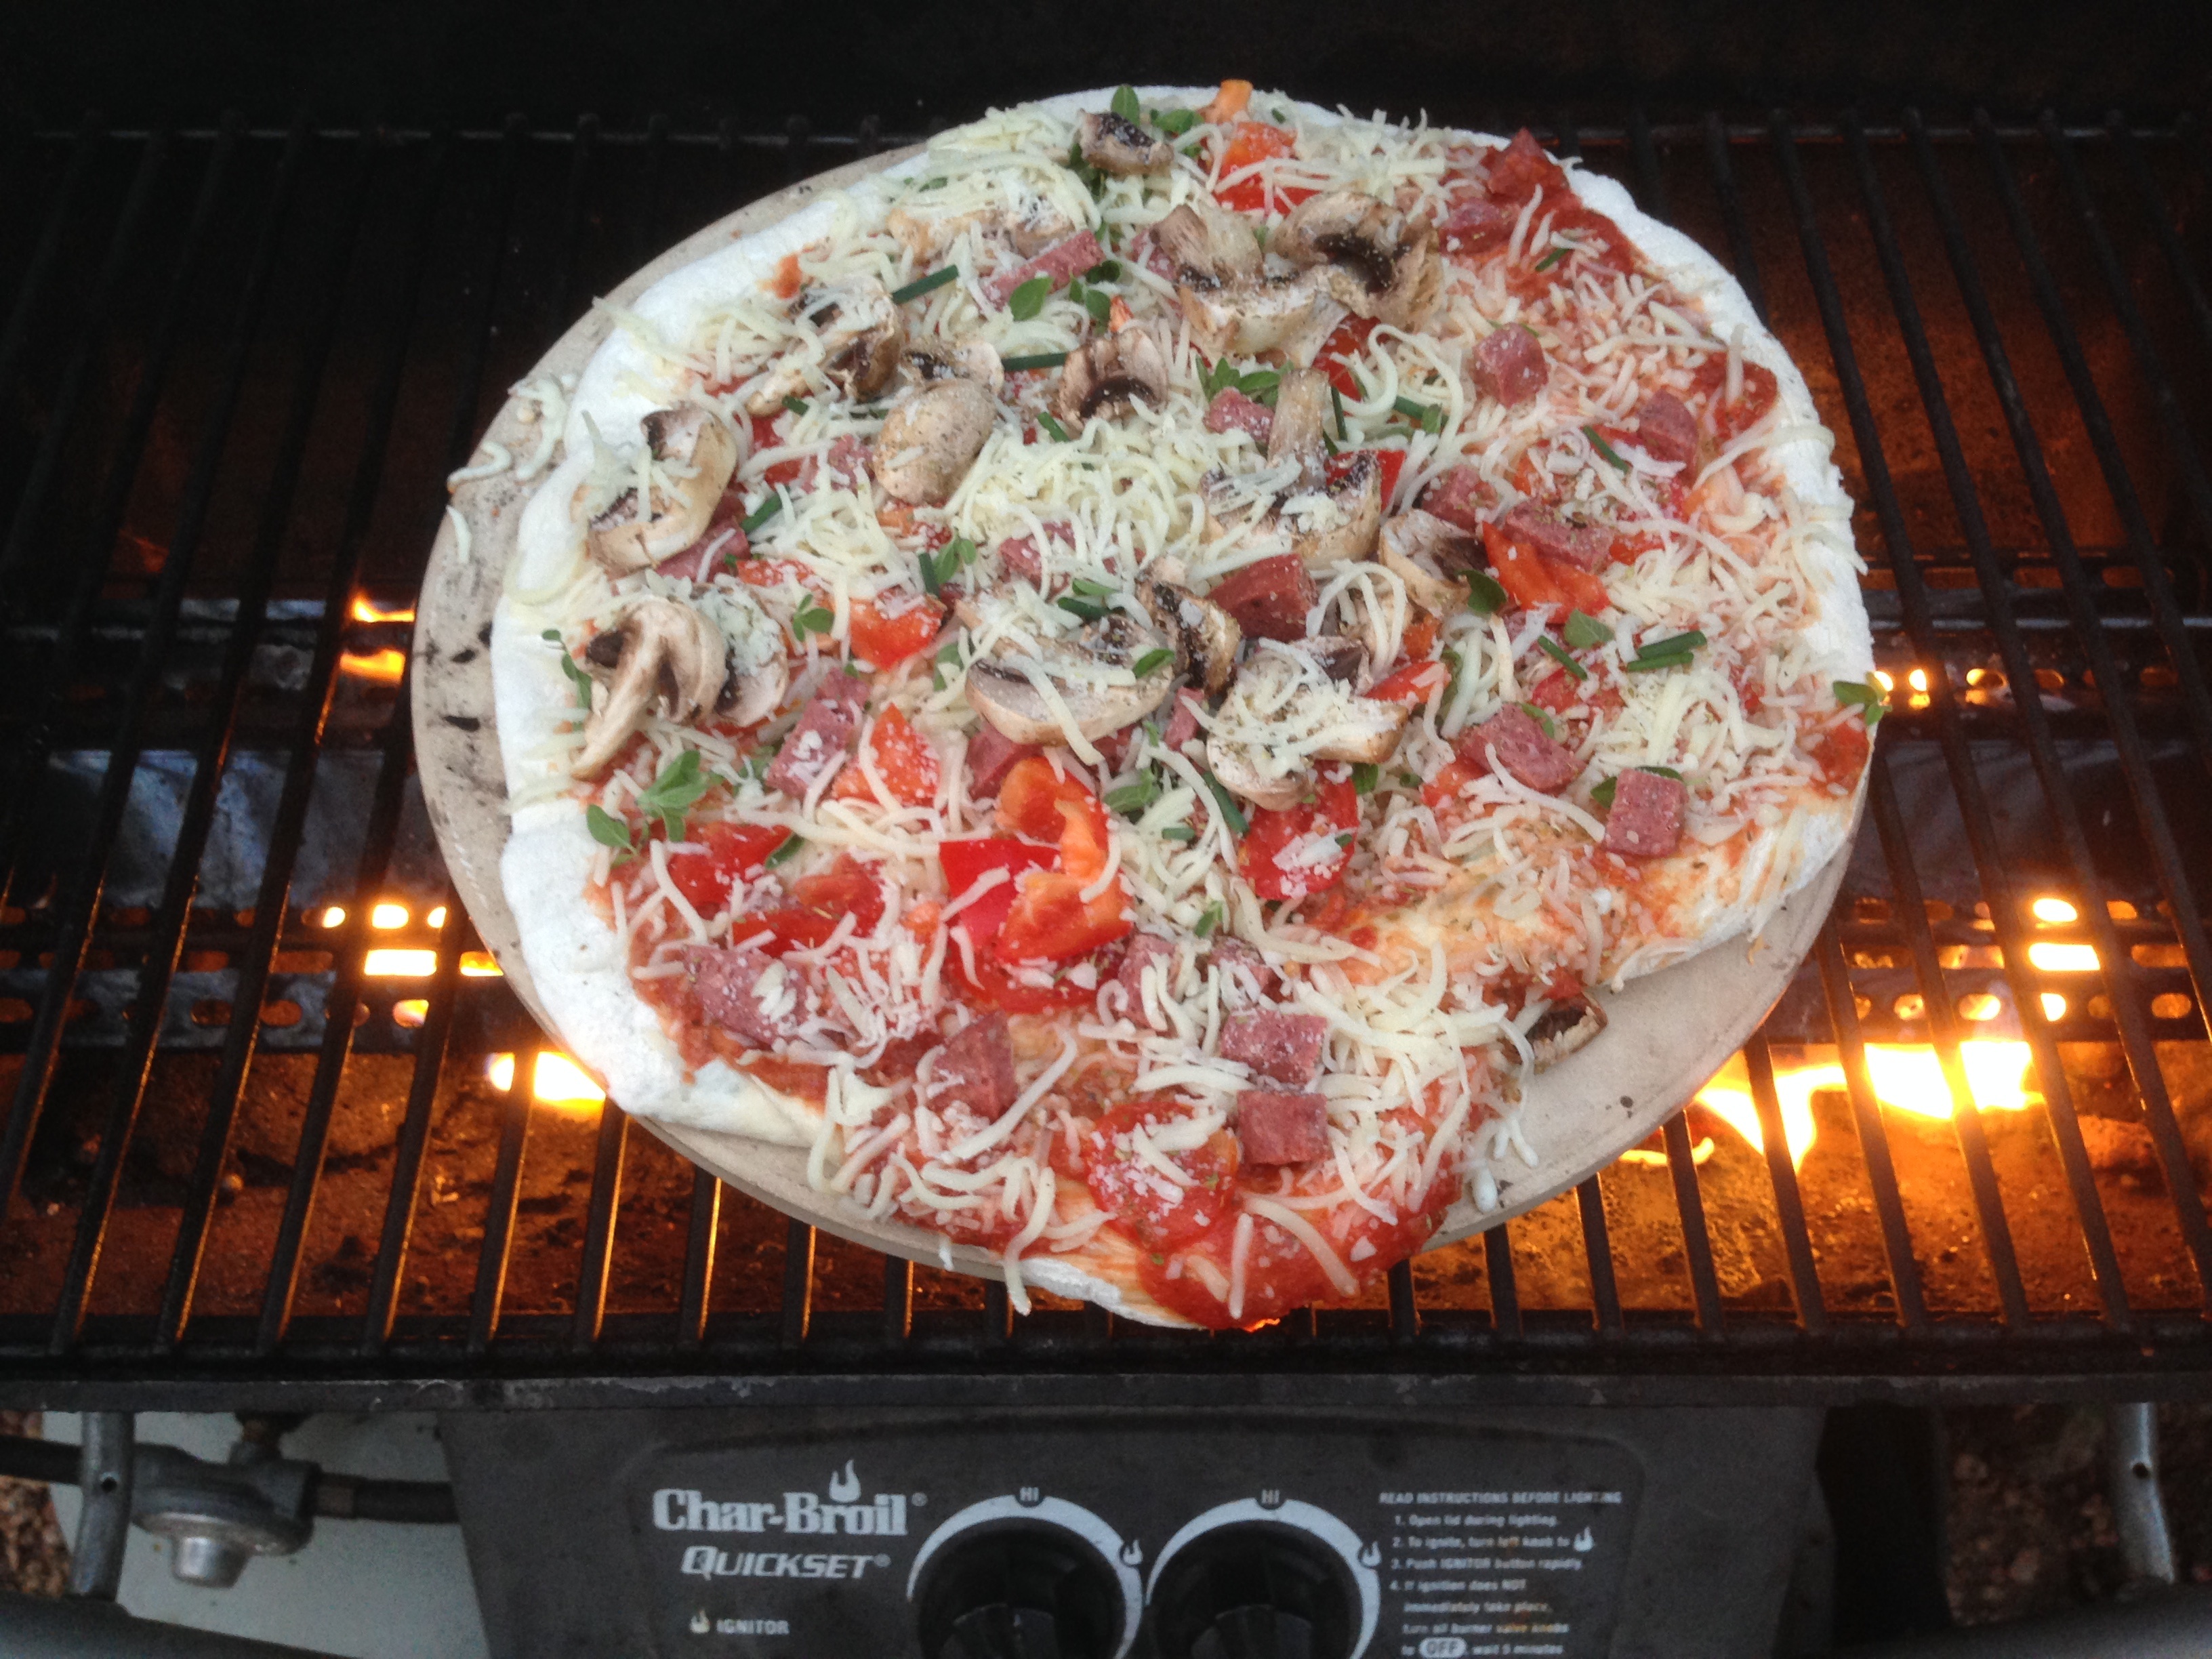
dish, food, cooking, meat, cuisine, pizza, grilling, kobe beef